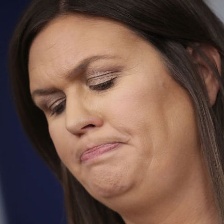
Species: LOONEY BIRDS
Scientific name: LUNATICUS AMERICONIS